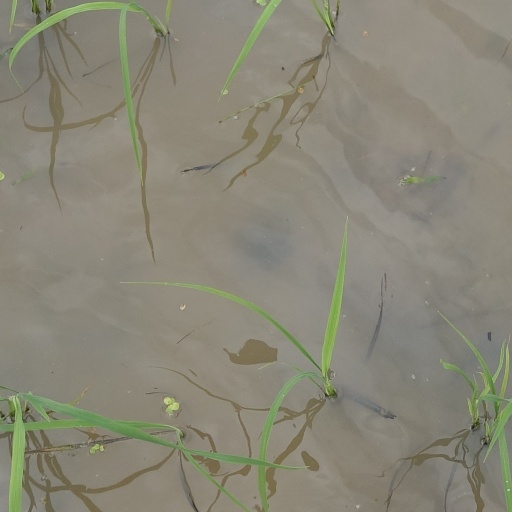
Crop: rice